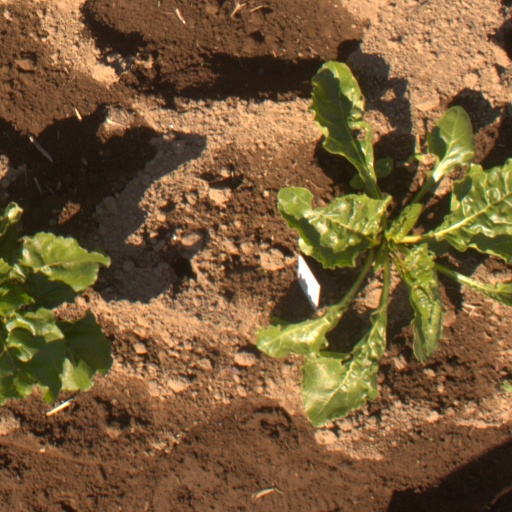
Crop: sugar beet